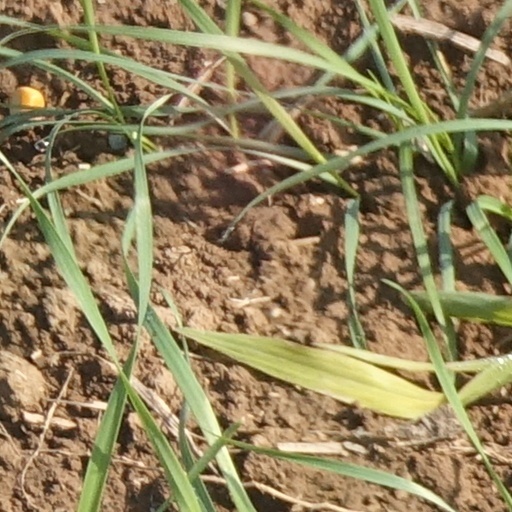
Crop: wheat